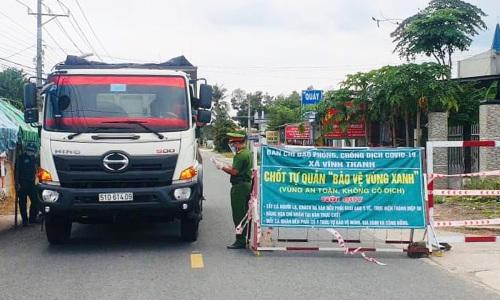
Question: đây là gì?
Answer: đây là chốt tự quản "bảo vệ vùng xanh"